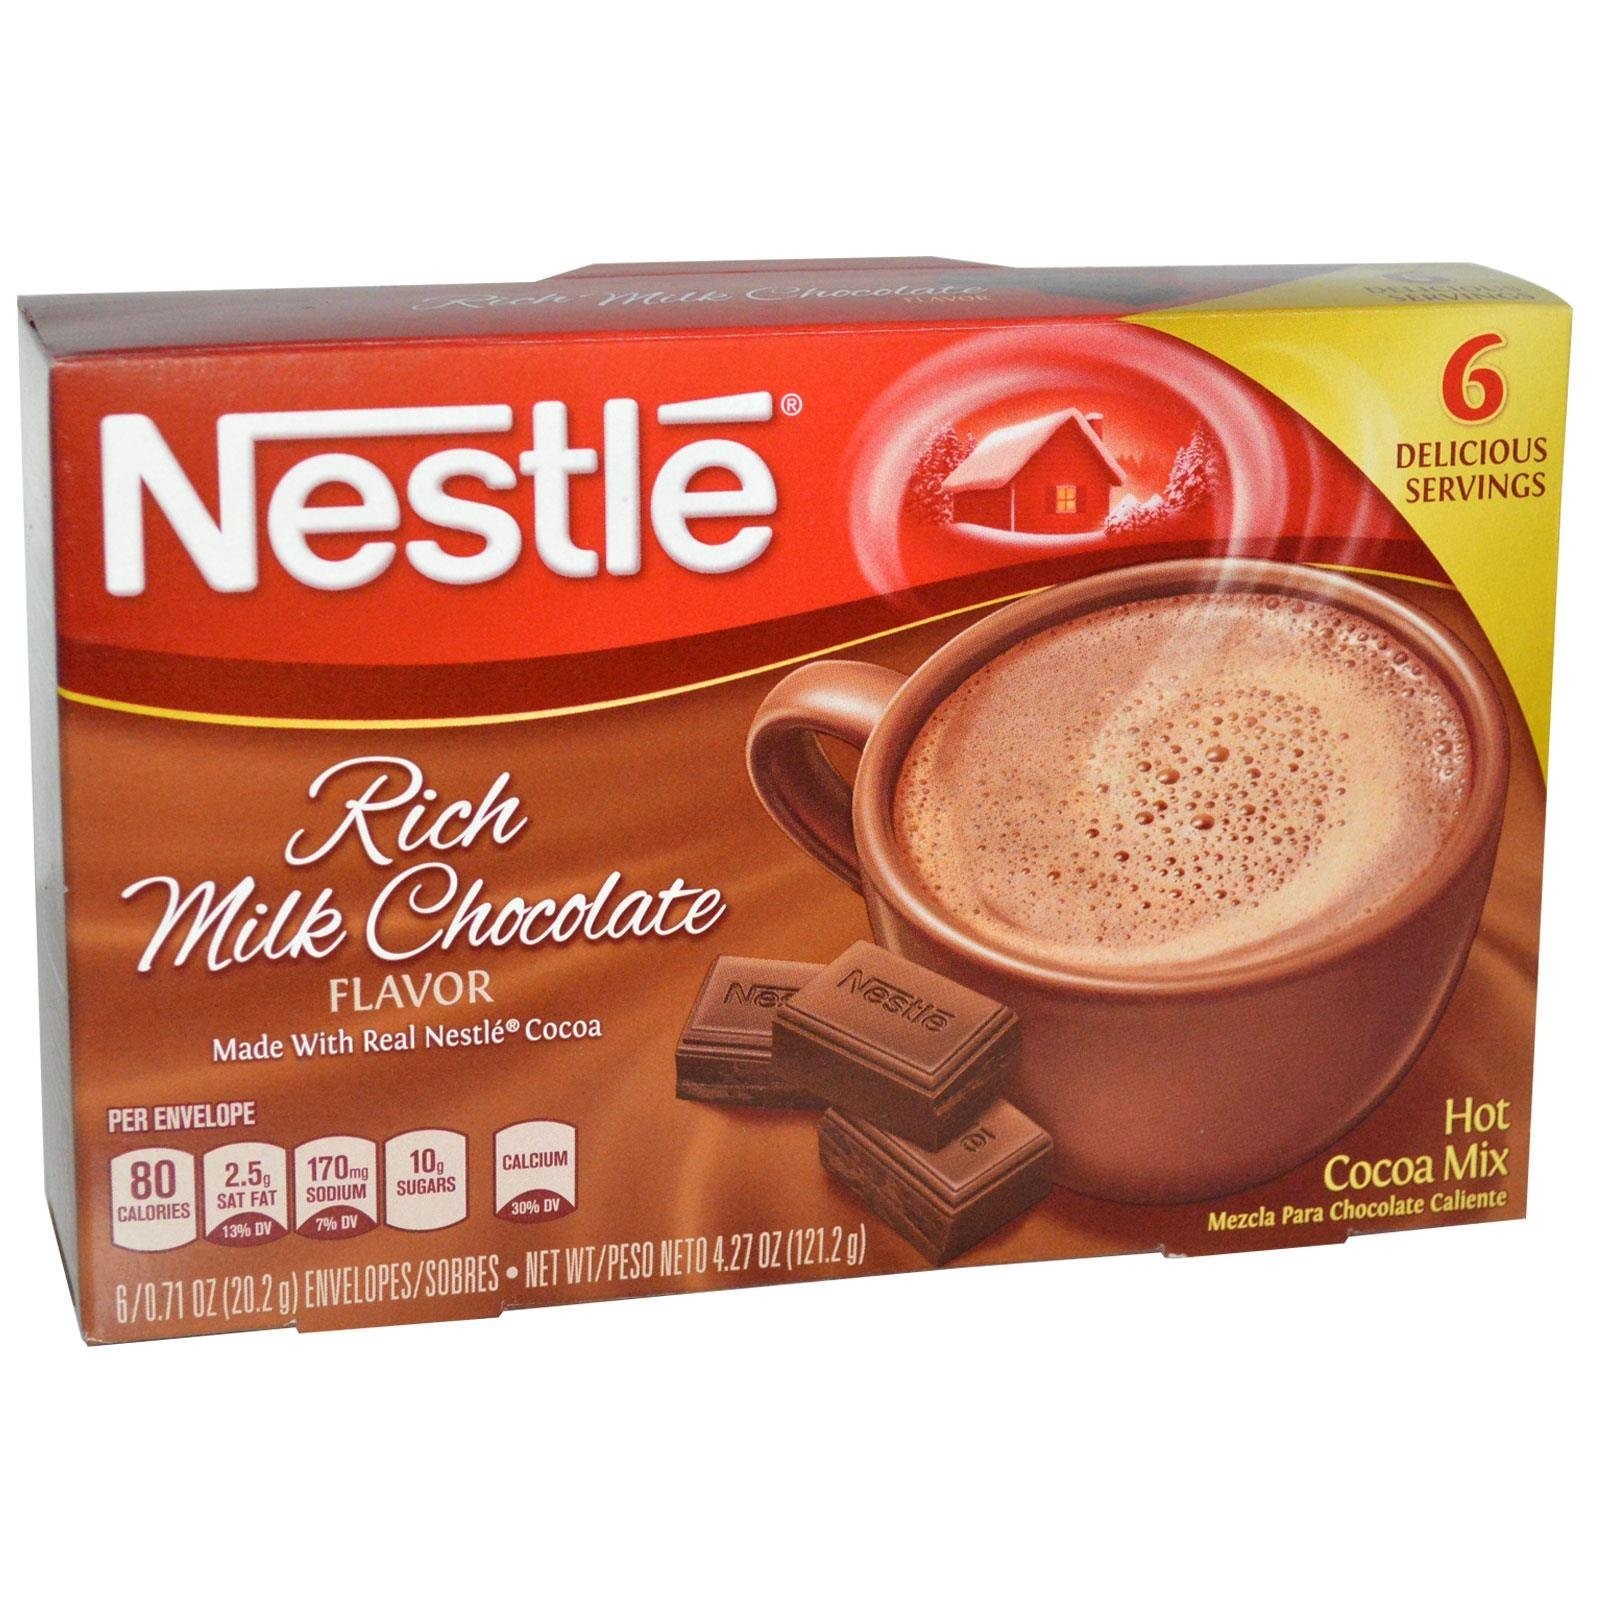
Item Name: Nestle Hot Cocoa Mix Rich Milk Chocolate Hot Cocoa Mix, 4.27 Ounce
Bullet Point 1: Made with Real Nestle(R) Cocoa
Bullet Point 2: 99.9% Caffeine Free
Bullet Point 3: Kosher Dairy
Value: 4.27
Unit: ounce

Price: 9.95